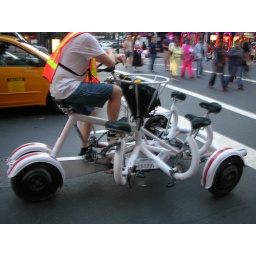
conference bike and made by Eric Staller., near 45th street and 8th Avenue New York City